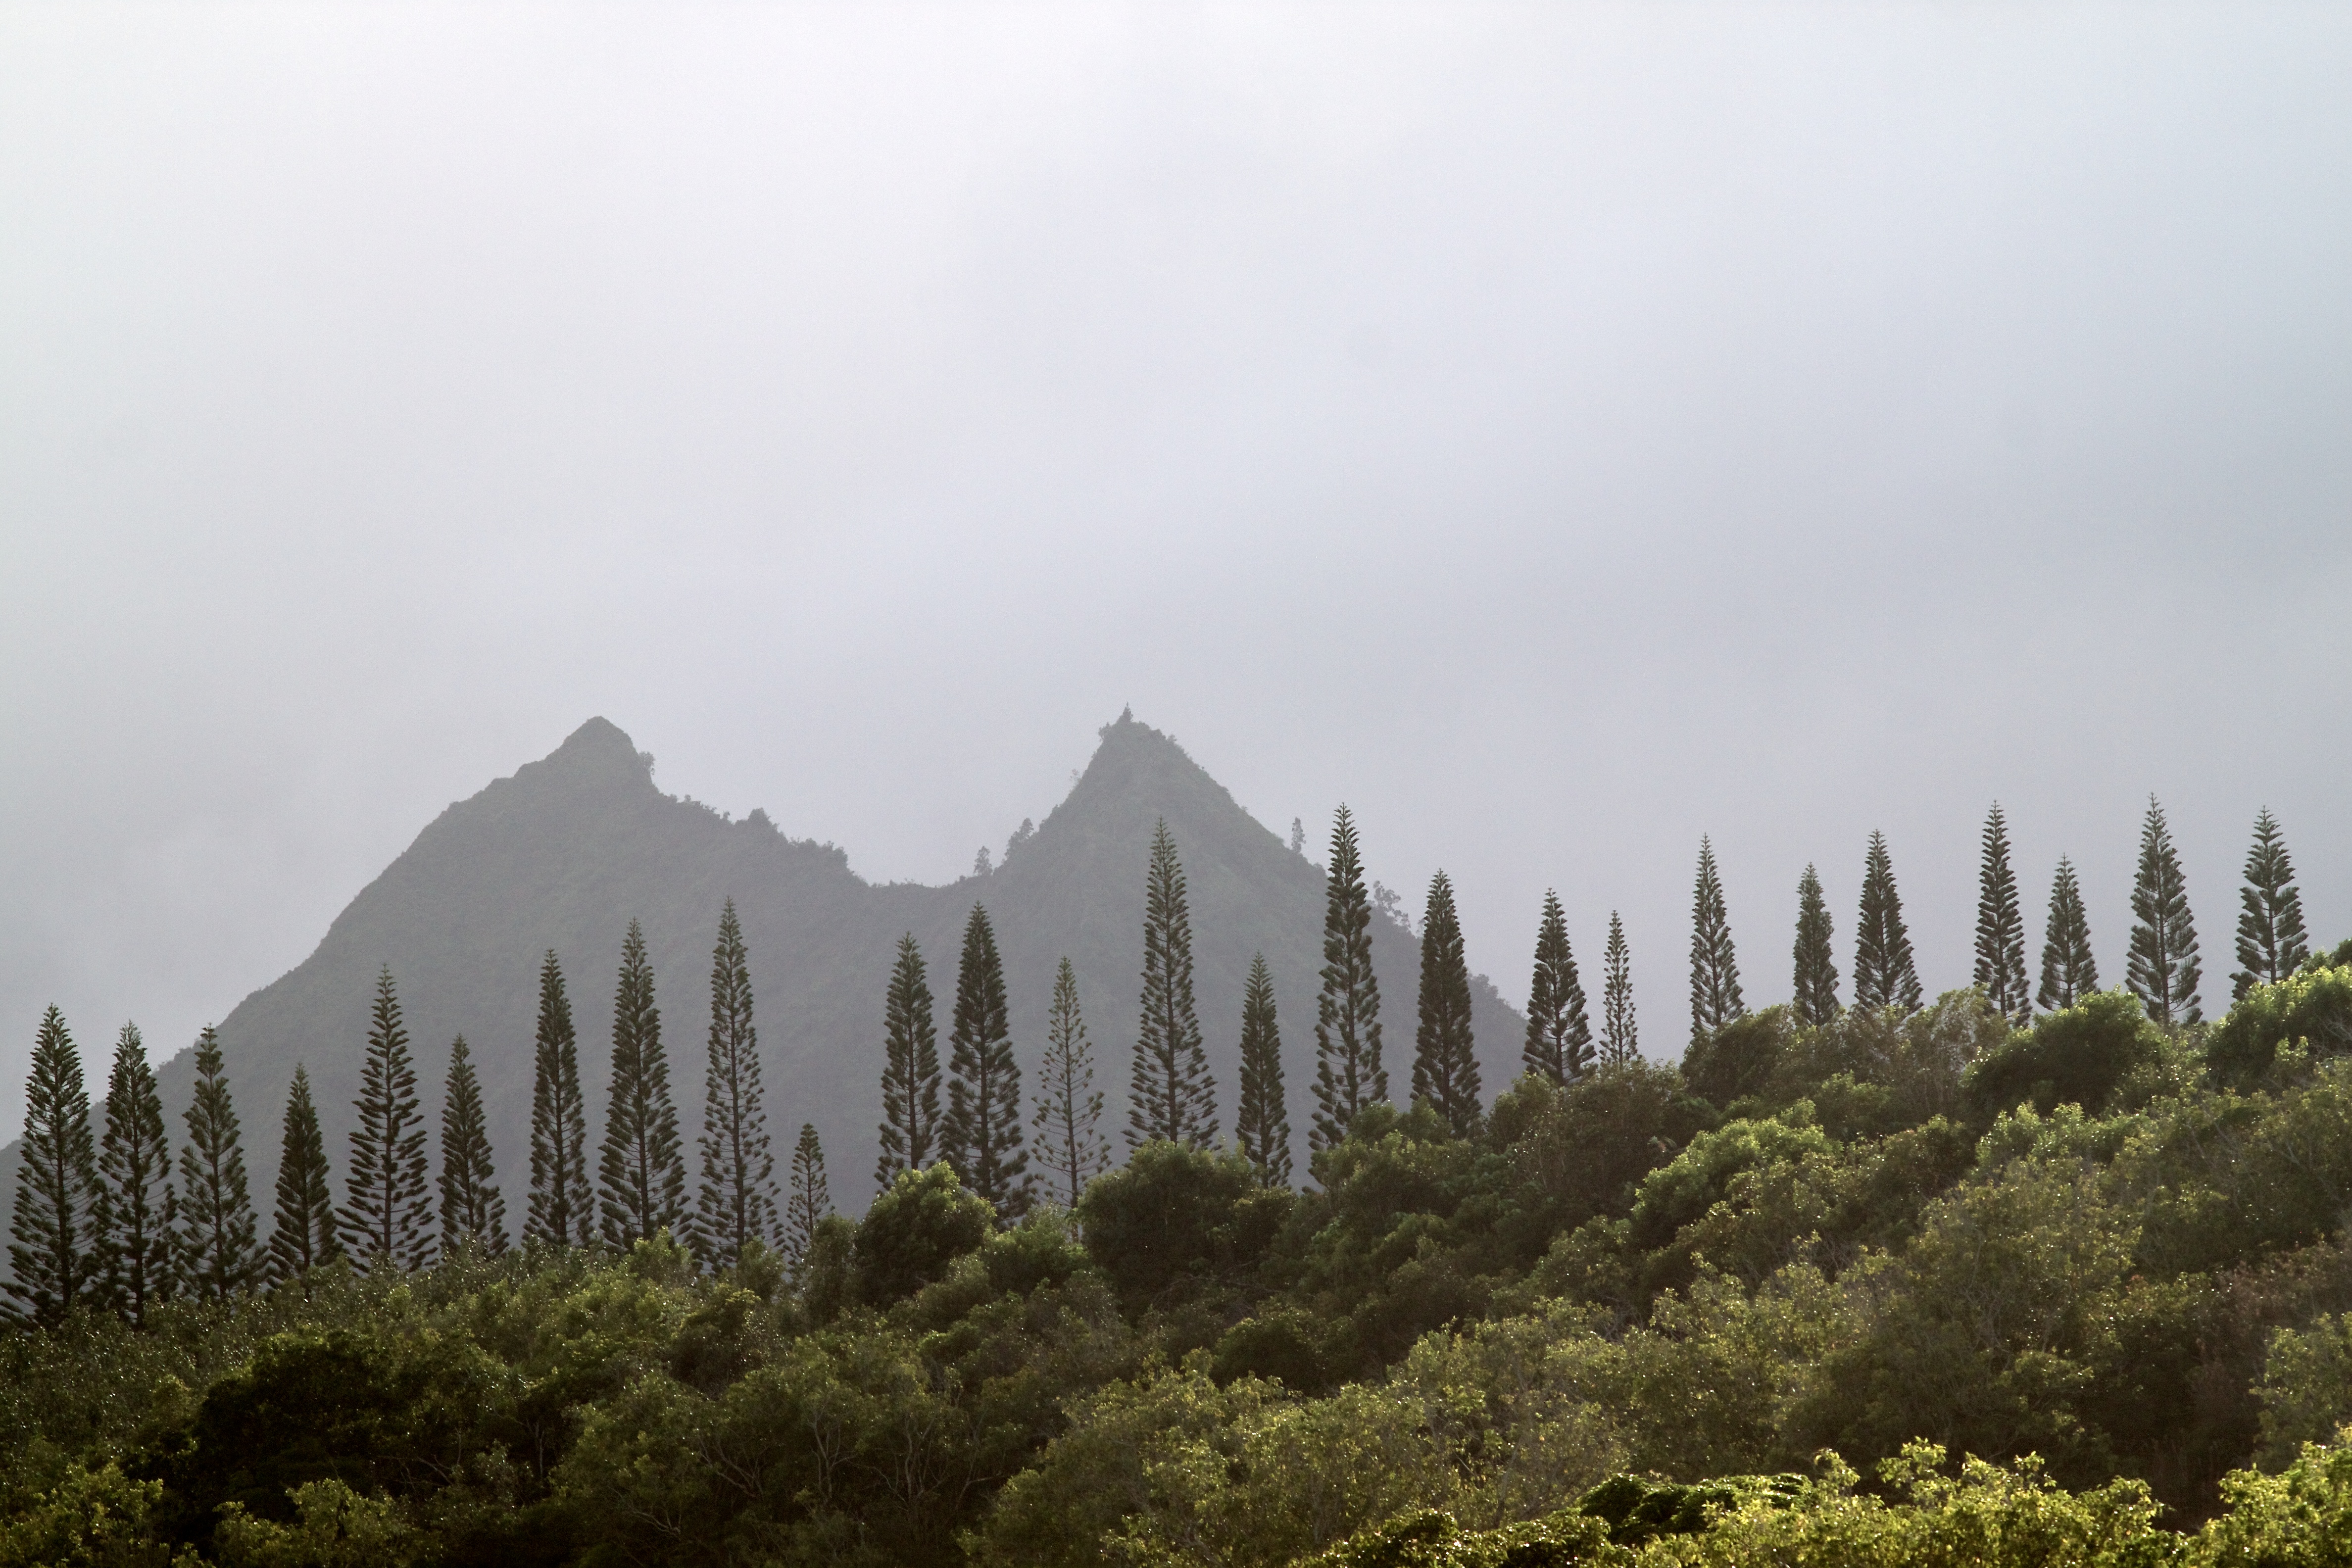
tree, nature, forest, wilderness, mountain, fog, mist, morning, hill, mountain range, weather, ridge, summit, plateau, habitat, hawaiikauai, ecosystem, natural environment, geographical feature, atmospheric phenomenon, mountainous landforms, temperate coniferous forest